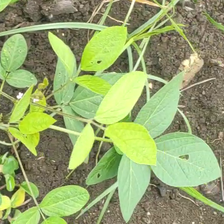
Weed species: Lavhala_(Cyperus_Rotundus)